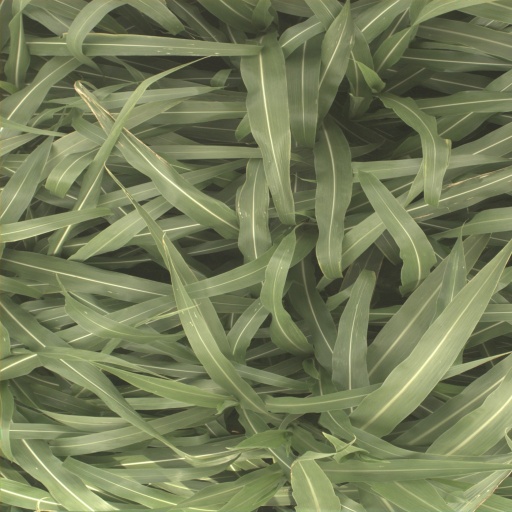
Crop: sorghum